James Braidwood

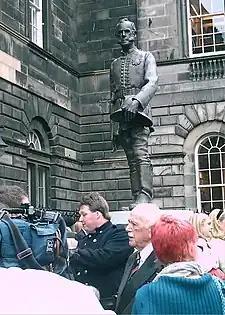
Unveiling of the new statue of James Braidwood in Edinburgh on 5 September 2008. The person in the dark suit and tie was the statue's main sponsor, Dr Frank Rushbrook CBE

On 22 June 1861 Braidwood died in the Tooley Street fire at Cotton's Wharf near London Bridge station when a falling wall crushed him, three hours after the fire began. It took two days to recover his body. His heroism led to a massive funeral on 29 June in which the funeral cortege stretched behind the hearse, a public spectacle almost equal to the fire itself. The fire, which continued to burn for a fortnight, caused damage valued at £2,000,000, and was considered the worst fire since the Great Fire of London in 1666.